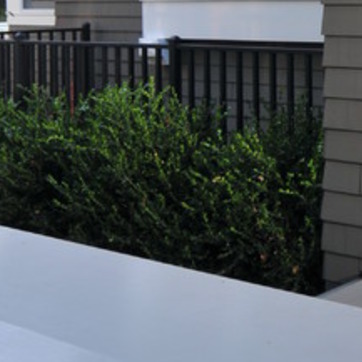
Material: foliage